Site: brandenburg
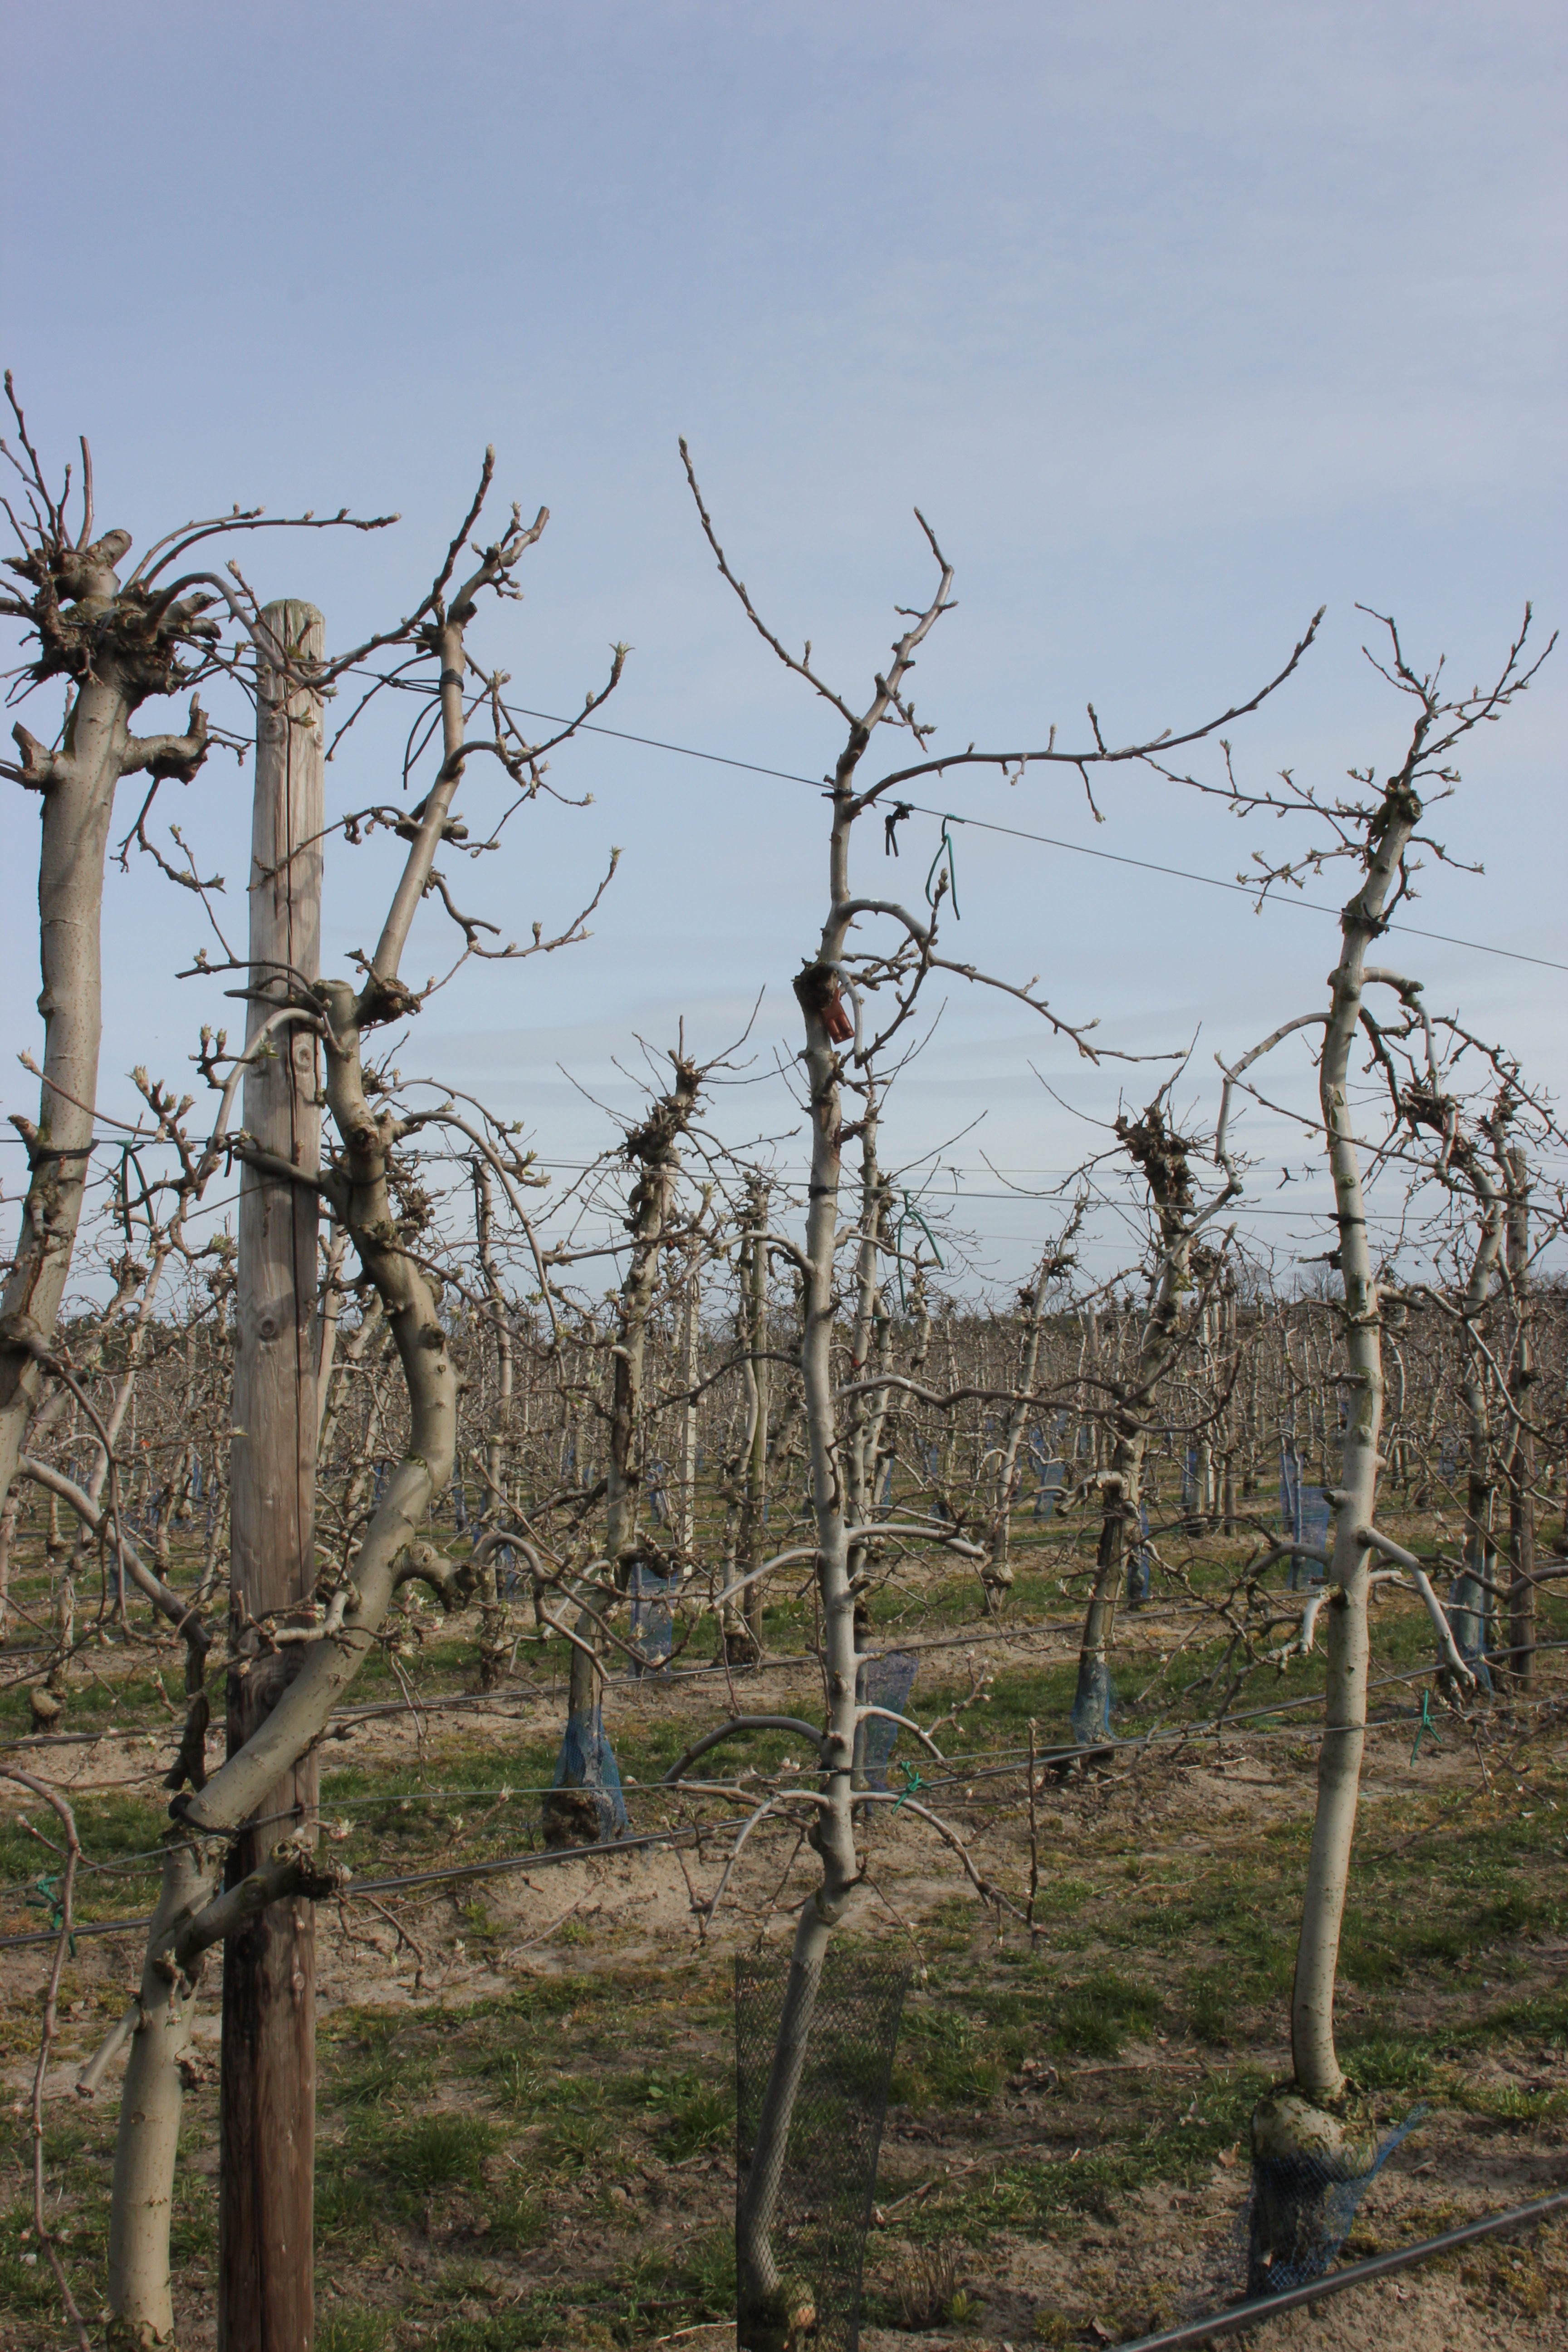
Growth stage (BBCH 54): Inflorescence emergence